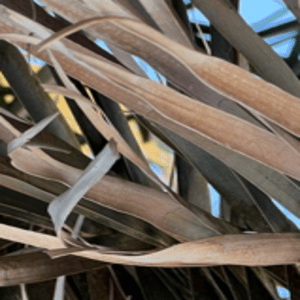
Label: Potassium Deficiency